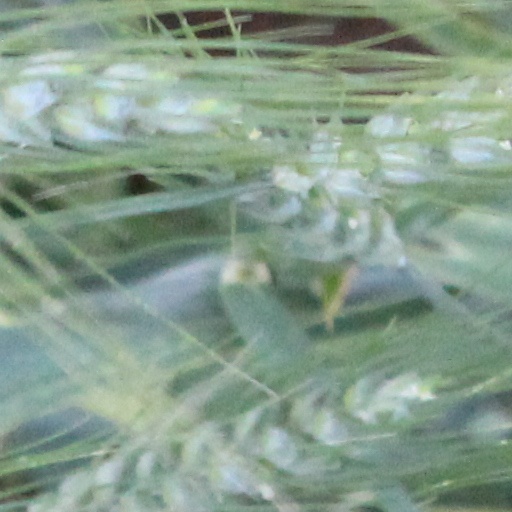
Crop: wheat